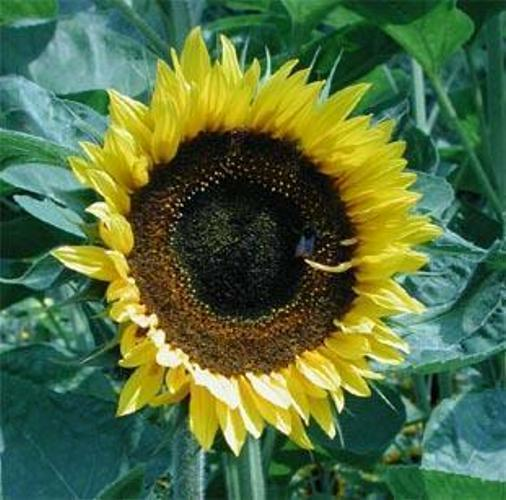
Flower: sunflower